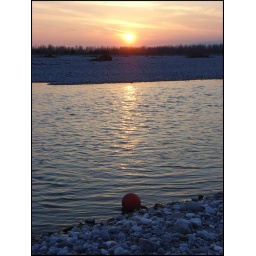
A red ball lost in the river on summer days, still in travel